Travel Portland

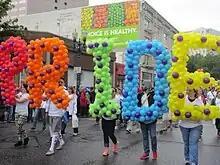
In 2004, the organization launched a campaign promoting Portland's Pride festival ("pictured in 2014").

In the early 2000s, POVA used the slogan "It's not easy being green" to acknowledge the Portland area's forests and rain. POVA had previously tried to avoid acknowledgment of rainy weather, but by 2004, the organization was using imagery to appreciate rain. POVA's promotional video featured "Allow Me", John Seward Johnson II's 1983 bronze sculpture at Pioneer Courthouse Square of a man holding an umbrella, and the organization used business cards depicting raindrops. After the Mt. Hood Jazz Festival's relaunch and second festival by new leadership in 2003, POVA helped organizers acquire a $25,000 contribution from Multnomah County's hotel and motel tax. The organization also offered 25 percent discounts on Amtrak service between Eugene and Vancouver.